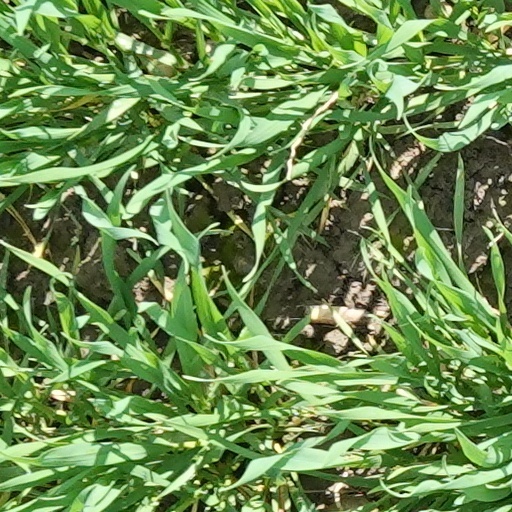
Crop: wheat